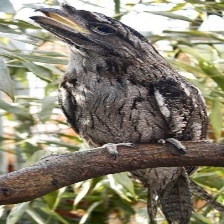
Species: TAWNY FROGMOUTH
Scientific name: PODARGUS STRIGOIDES